Army Deployment Force

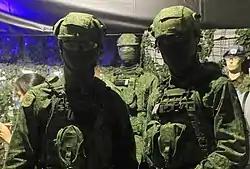
ADF troopers

The ADF's primary role is to provide rapid response to terror threats or national exigencies in both urban and non-urban settings, and supporting the Special Operations Task Force (SOTF), Island Defence Task Force (IDTF), as well as the various Home Team agencies.